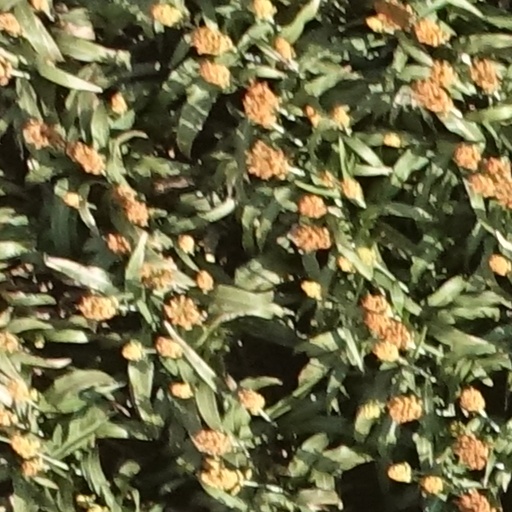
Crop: sorghum